Conservation and restoration of books, manuscripts, documents, and ephemera

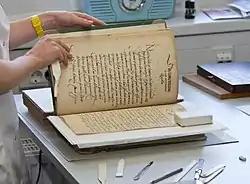
A paper conservator handling a book

Christopher Clarkson originally coined the term "book conservation" in Florence in 1967 in order to differentiate the early European conservation techniques which sought to preserve only the text of a book. Clarkson argued that "foreign marks" and "foreign matter" are important to understand the book's physical history and the social history in which the book resided and that this evidence of use should be preserved. In 1968, the International Centre for the Study of the Preservation and Restoration of Cultural Property organized an international seminar on the subject of conservation of library materials in Rome. In 1969, the first university-level conservation conference occurred at the University of Chicago where they published "Deterioration and Preservation of Library Materials".